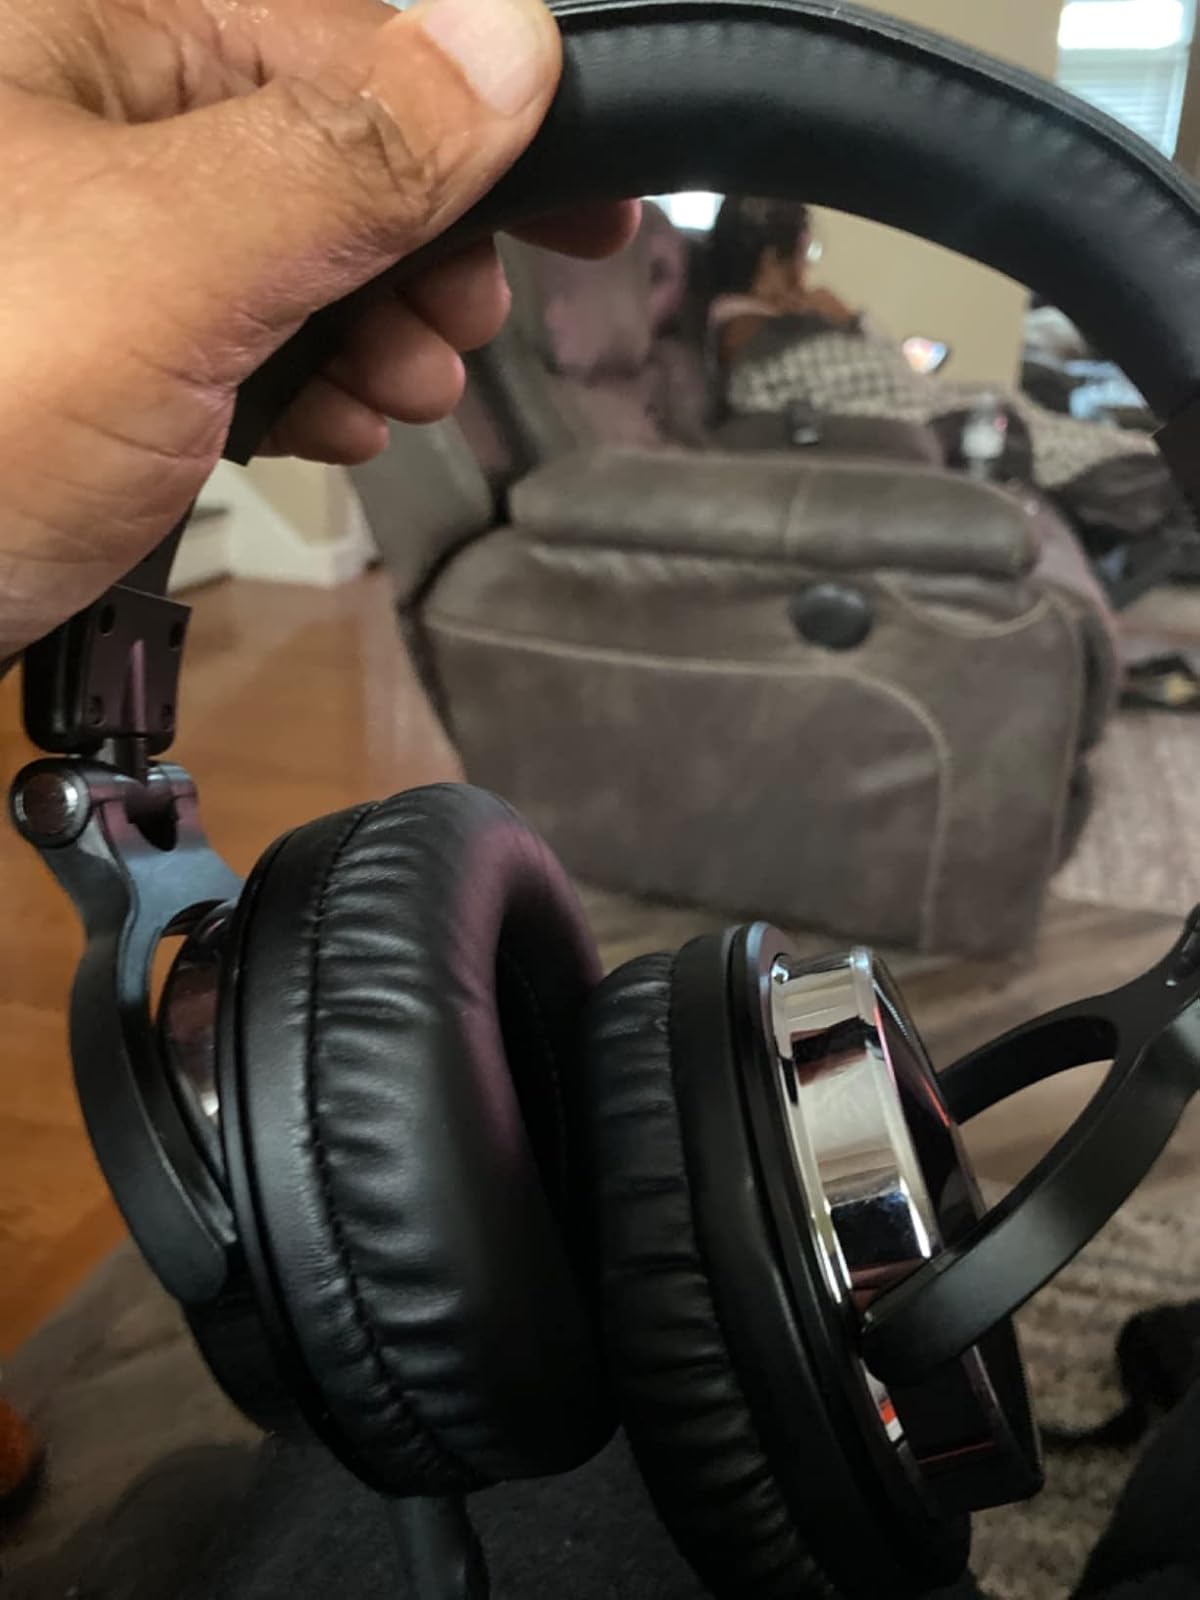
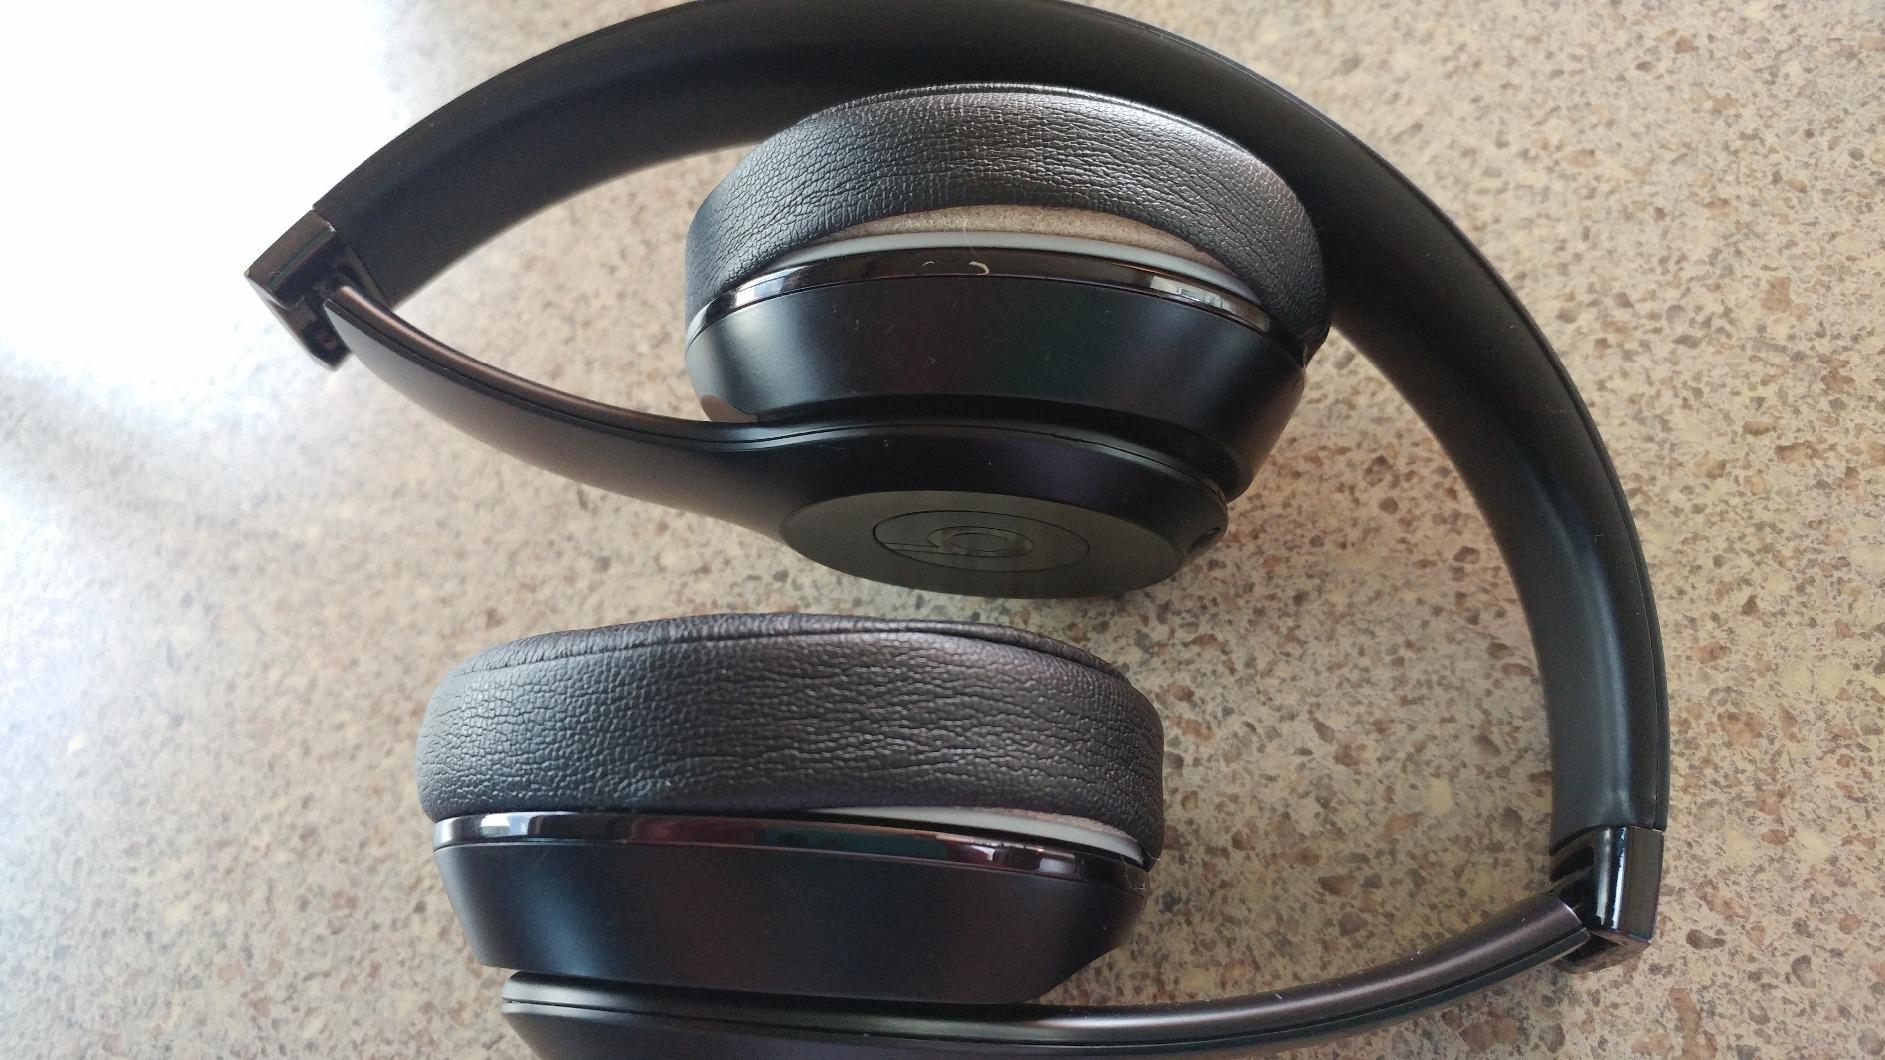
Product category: headphones
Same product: no